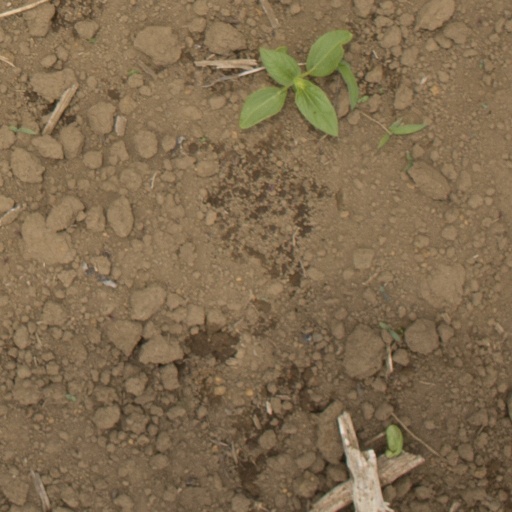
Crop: Jerusalem artichoke